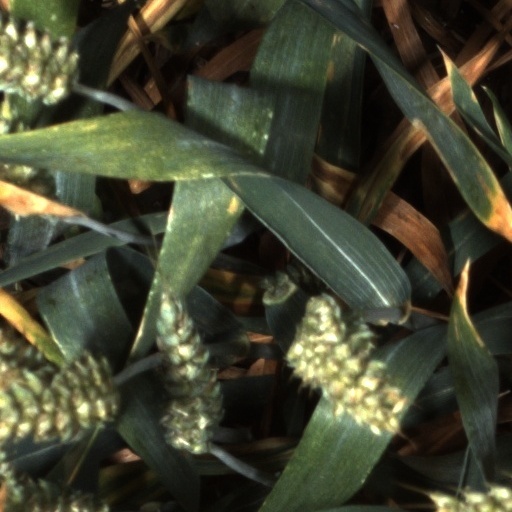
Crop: wheat